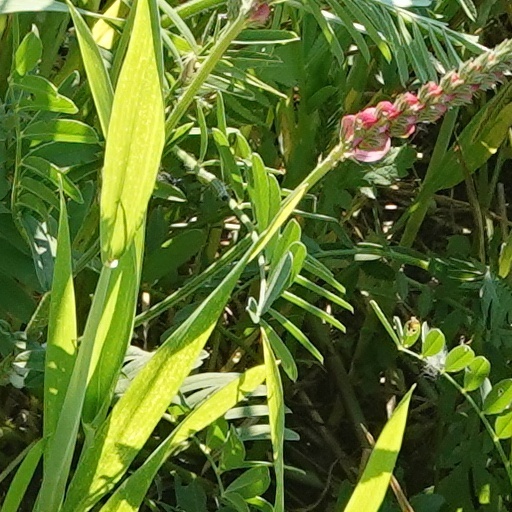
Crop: wheat